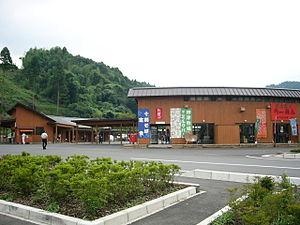
Shimonita est un bourg localisé dans le district de Kanra, Gunma, au Japon.